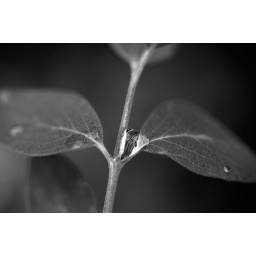
leaves and water drops in black and white